1962 Isly massacre

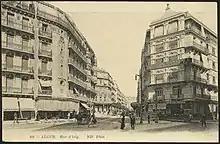
Photograph of the Rue d'Isly

The 1962 Isly massacre was an incident during the Algerian War when French Army soldiers opened fire on a crowd of "Pied-Noir" demonstrators marching in support of France's control over Algeria on 26 March 1962. Following the army's blockade of Bab El Oued, which served as the headquarters of the Organisation armée secrète (OAS), the OAS called for massive demonstrations to force an end to the blockade. In response to the call, as well as news of the signing of the Évian Accords, which ended the Algerian War by confirming Algeria's independence, crowds of anti-independence "Pied-Noirs" marched throughout Algiers, denouncing the treaty.